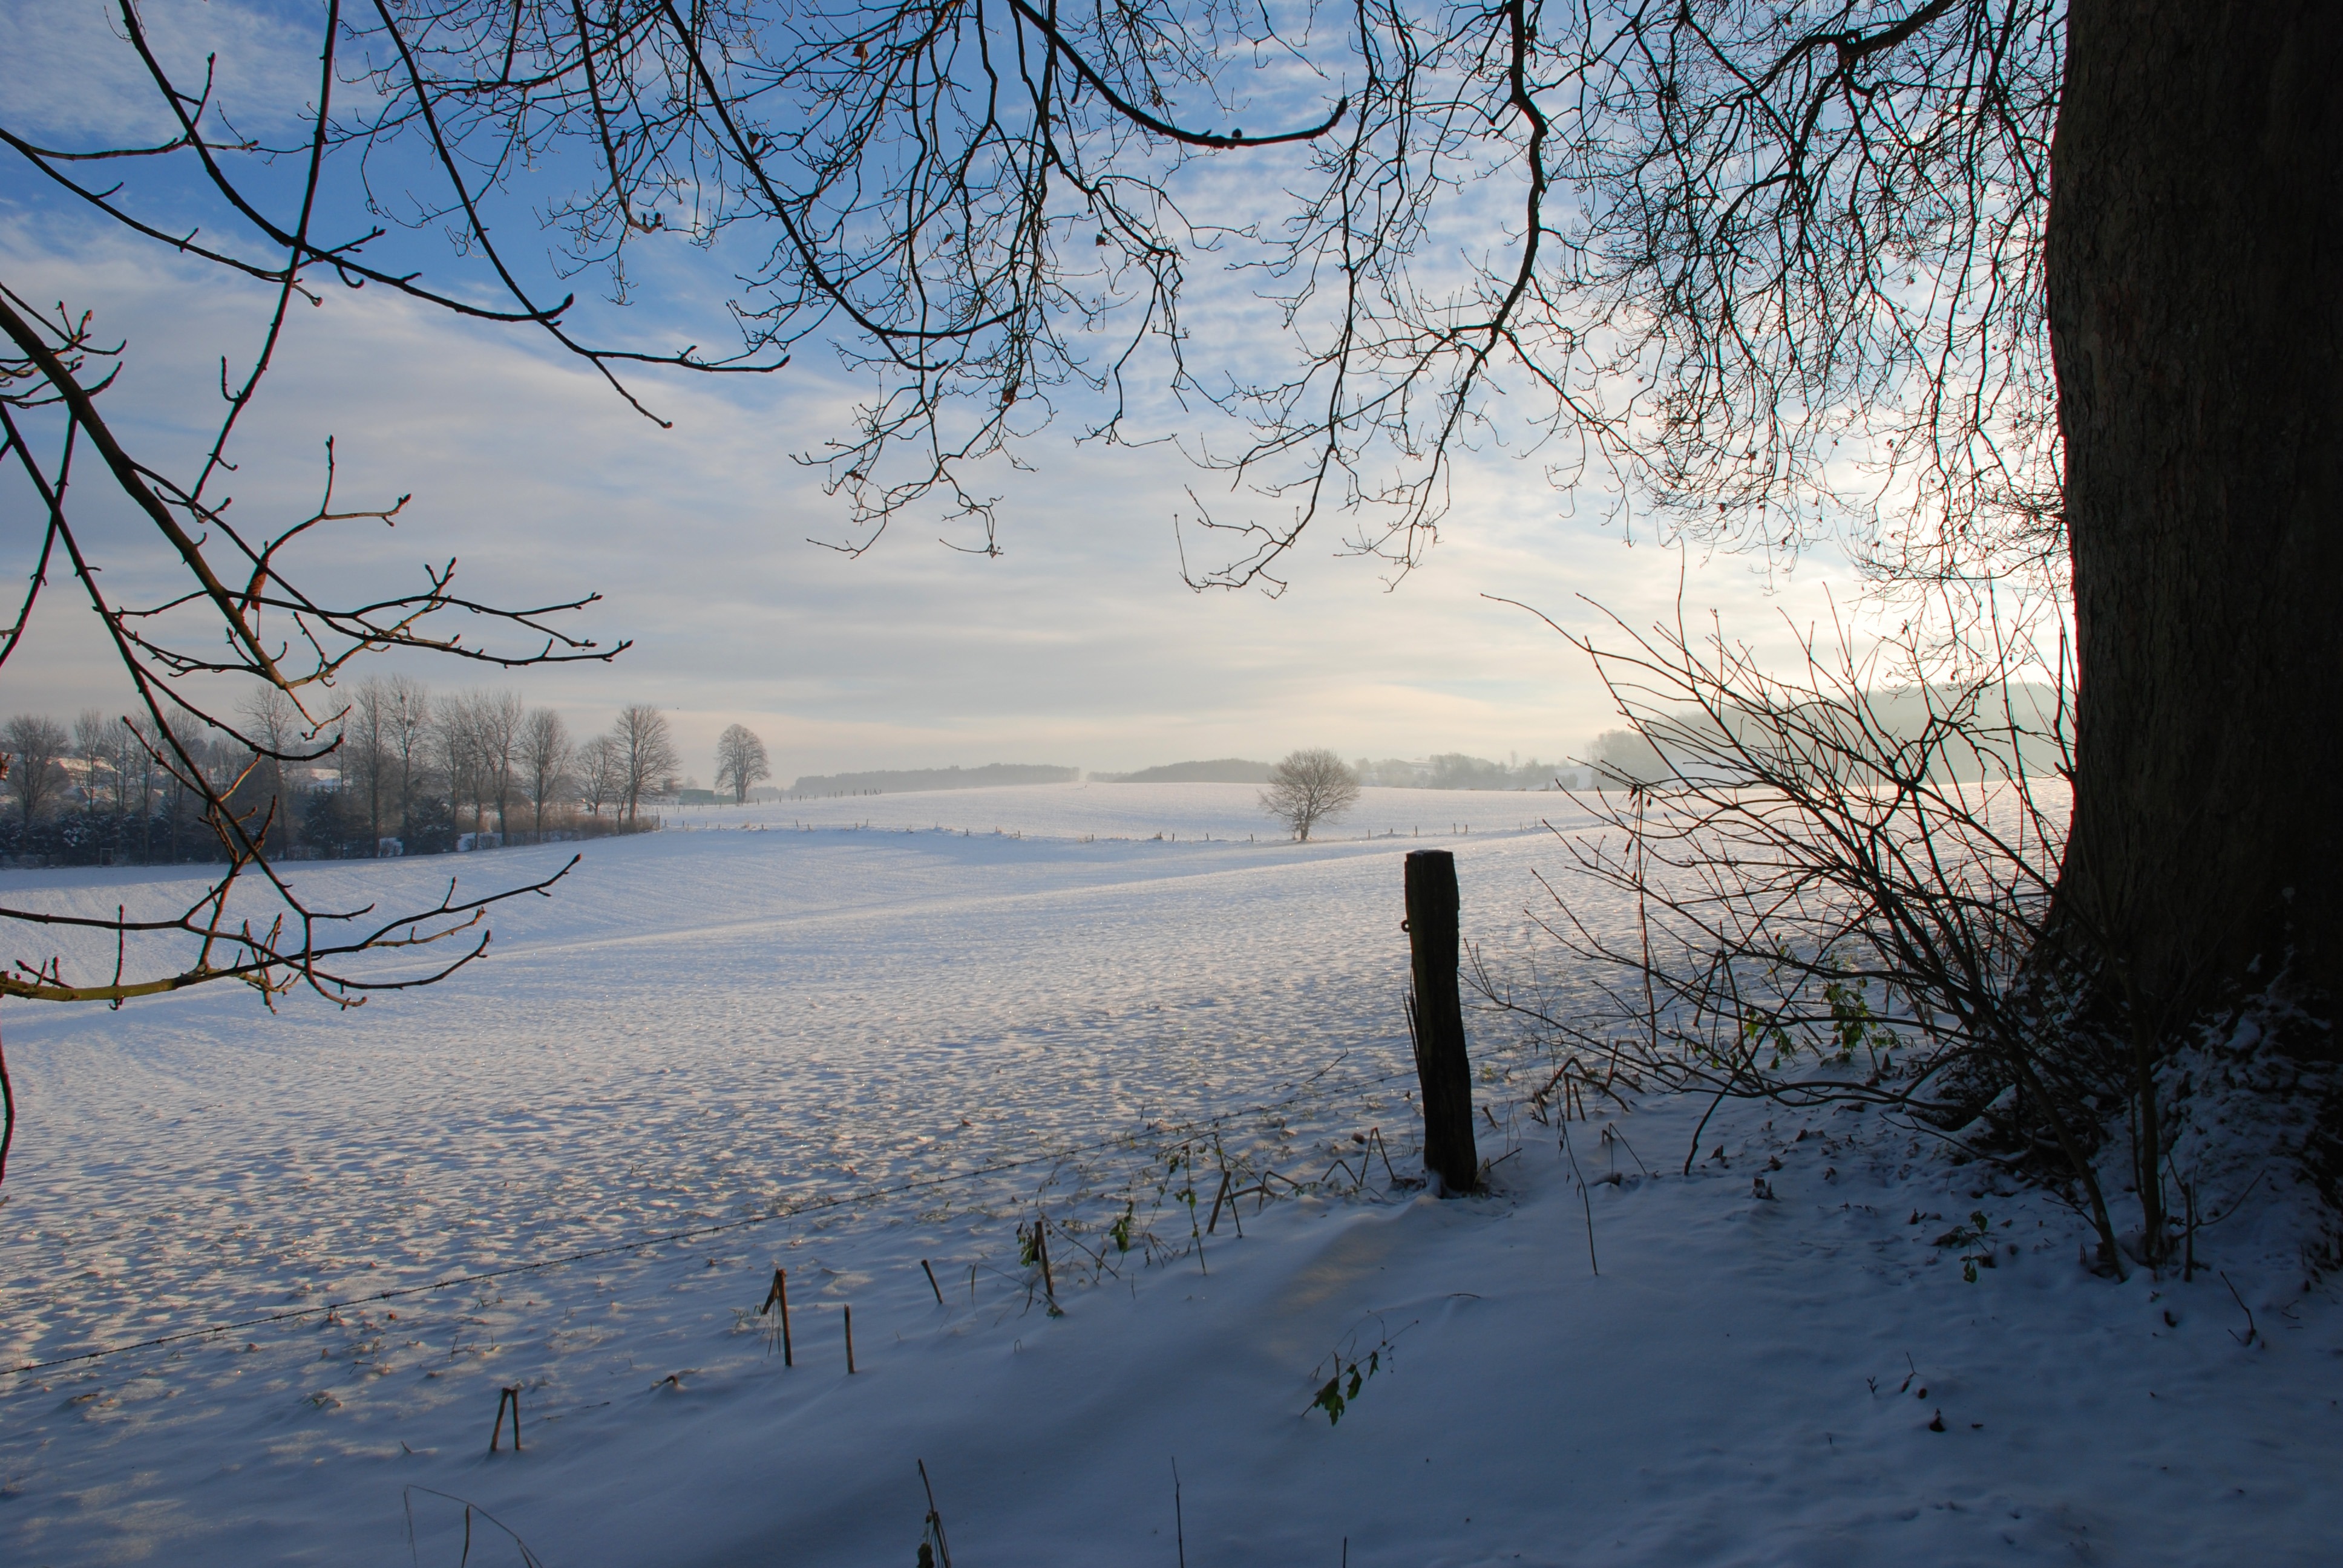
landscape, tree, nature, outdoor, branch, snow, cold, winter, plant, white, sunlight, morning, lake, frost, ice, evening, reflection, natural, weather, holiday, snowy, frozen, season, snowfall, trees, climate, scene, december, snowflakes, freezing, atmospheric phenomenon, woody plant